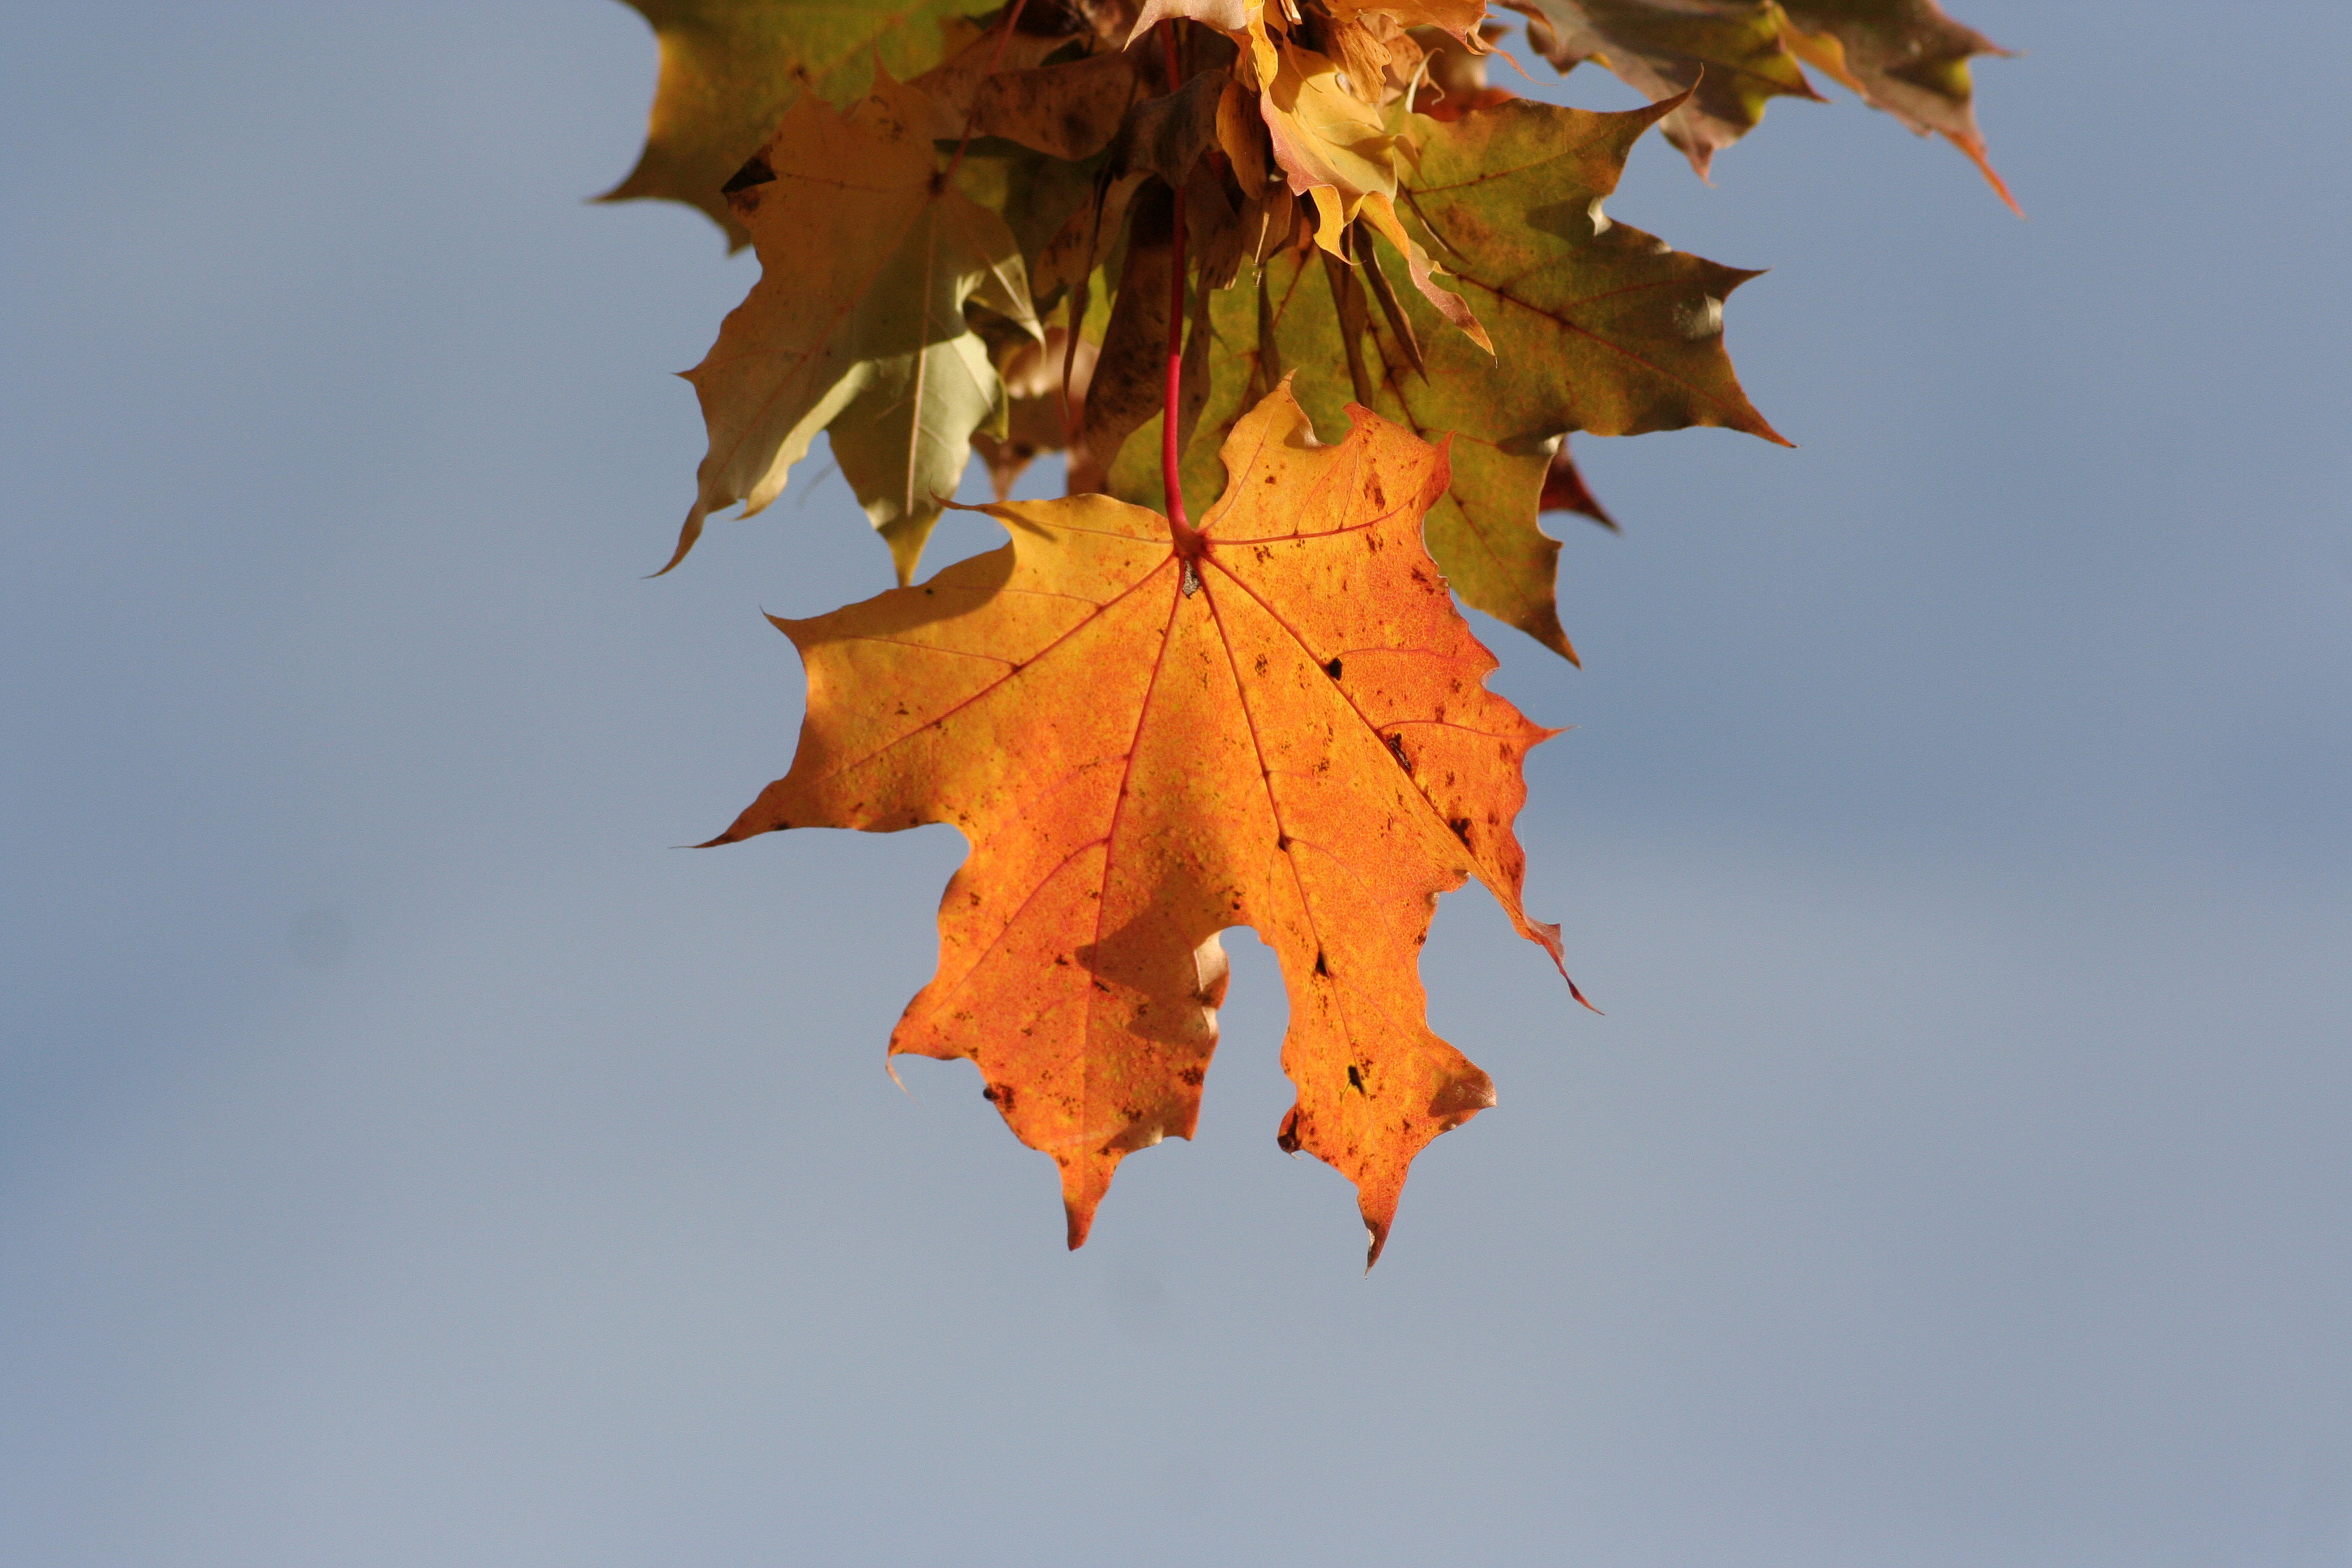
autumn, leaf, autumn leaves, yellow, tree, maple, maple leaves, sky, branch, twig, natural landscape, Tints and shades, flowering plant, deciduous, water, maple leaf, landscape, temperate broadleaf and mixed forest, peach, plant stem, flower, Northern hardwood forest, trunk